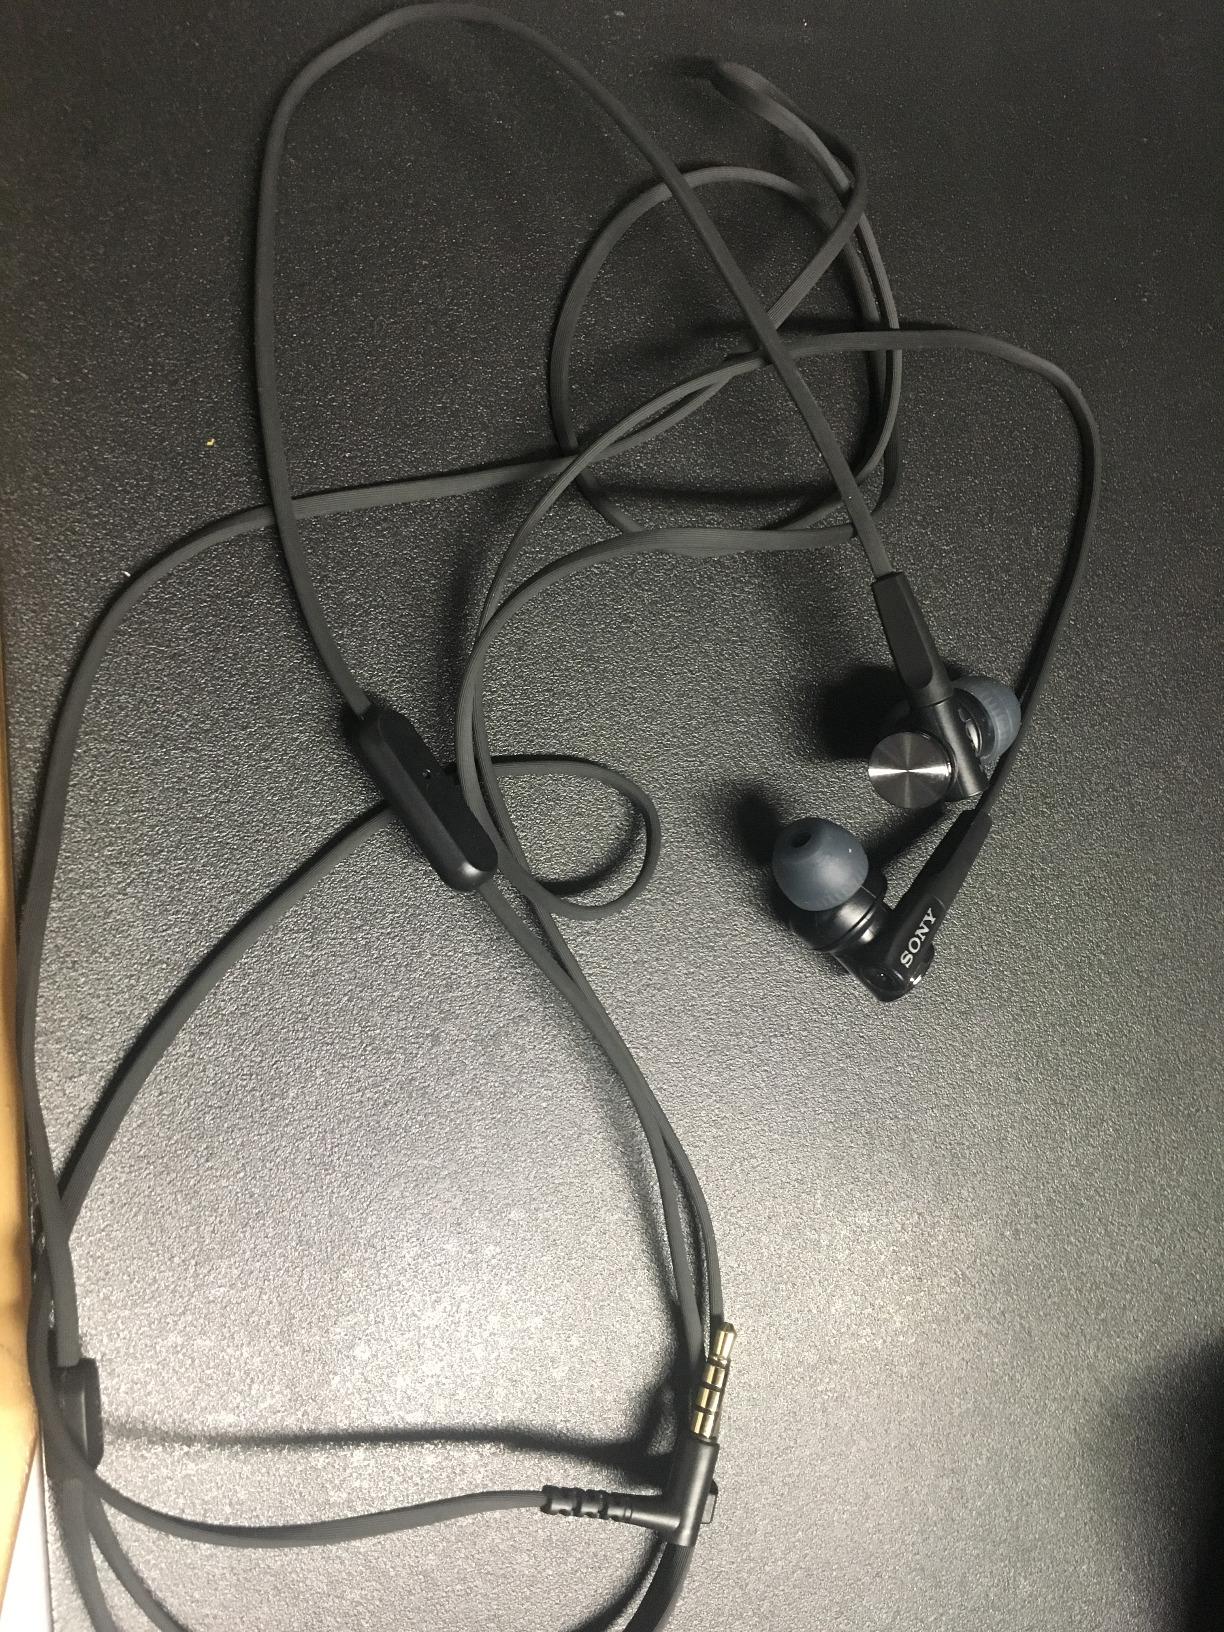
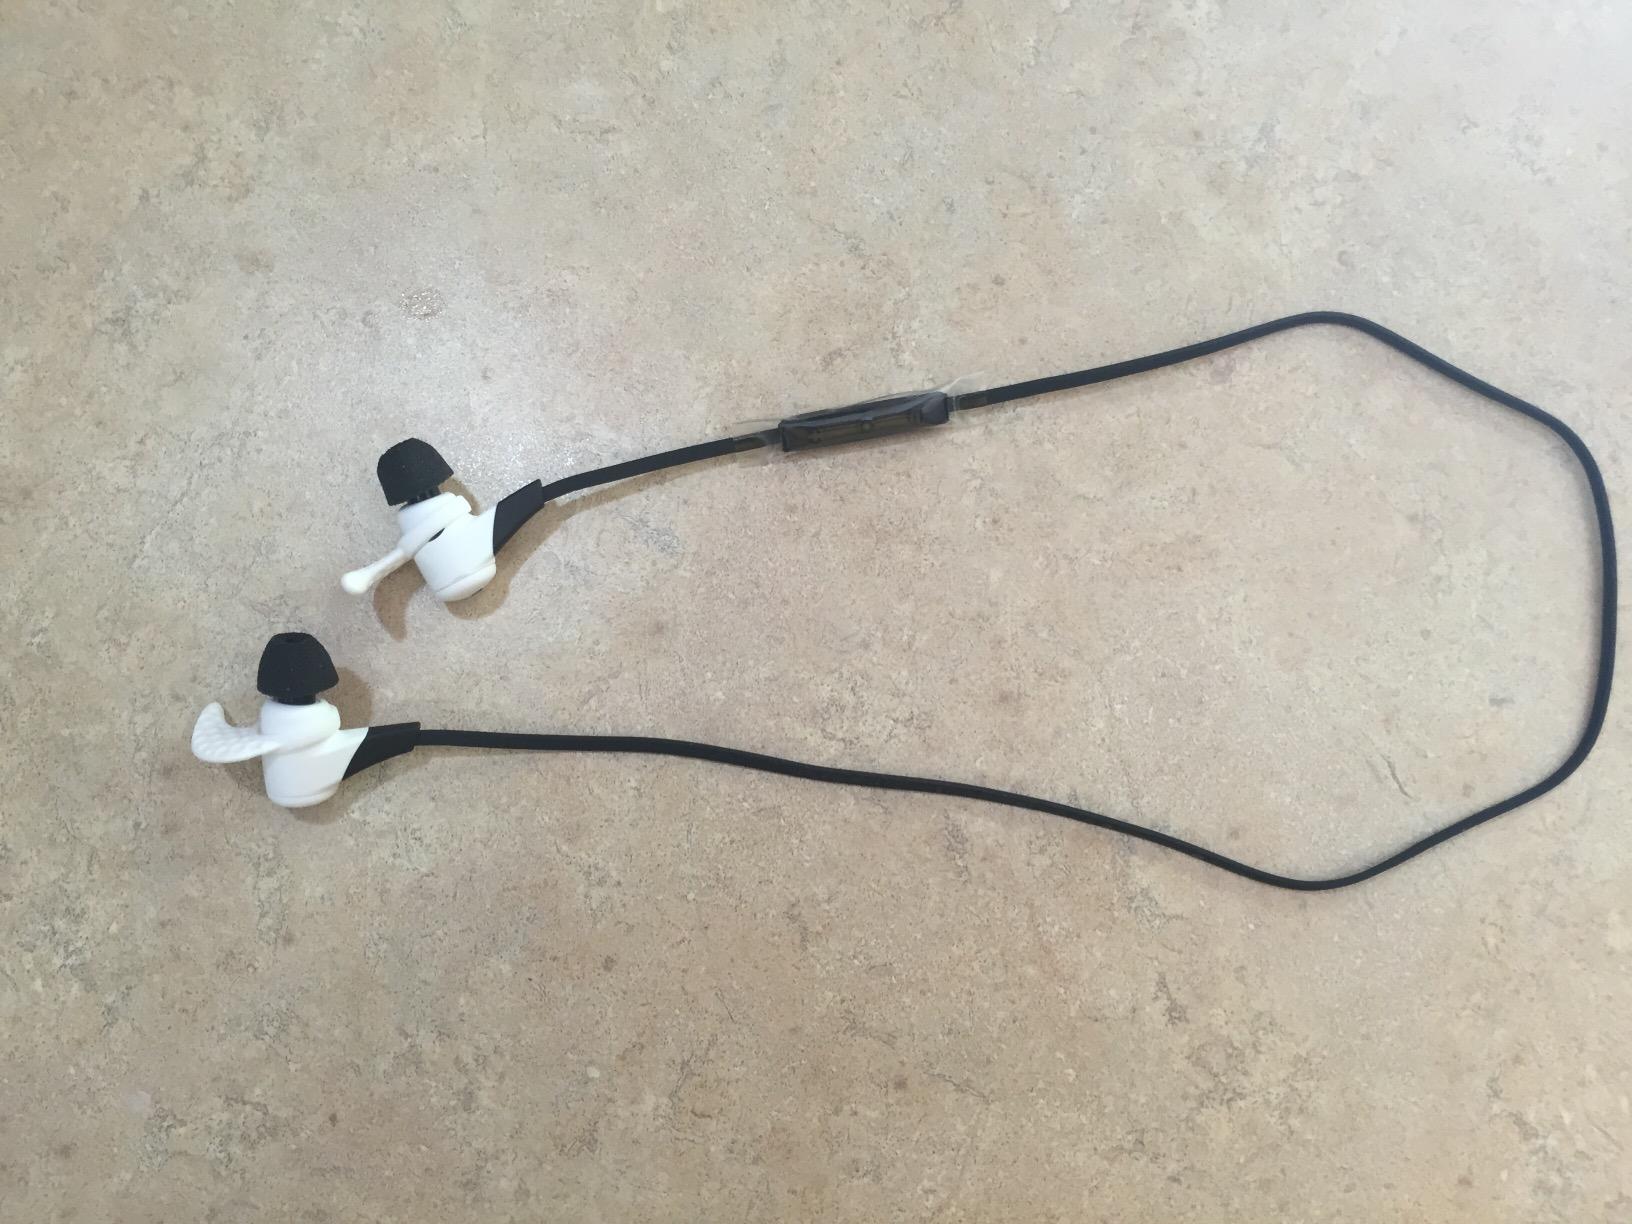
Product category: headphones
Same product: no